2019 LSU vs. Alabama football game

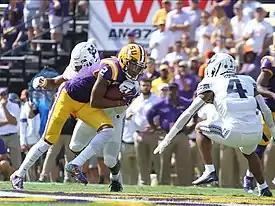
Justin Jefferson recovered the Crimson Tide's onside kick, allowing the Tigers to run out the clock with a 46–41 lead.

Two passes by Burrow to Edwards-Helaire and Jefferson put LSU into Alabama's territory, and the Tigers scored shortly thereafter with a 29-yard pass to Marshall. A blocked extra point attempt by York kept the score at 16–7. A touchback then placed Alabama at their 25 to begin their first drive of the quarter. After an incomplete pass and a short run, a 20-yard pass to Jeudy put the Crimson Tide around midfield. Following a false start penalty on Alabama, the Tide completed two short passes and two short runs, but were unable to gain 15 yards, resulting in a turnover on downs at the LSU 49. Burrow completed a short pass to Thaddeus Moss, who fumbled but recovered. Two short runs followed before that put them at fourth and 1 at Alabama's 42, but after getting a delay of game penalty against them, they punted, with Zach Von Rosenberg putting it out-of-bounds at Alabama's 9. Following a false start penalty against Alex Leatherwood, the Crimson Tide were able to reach the first down with a Jeudy reception that put them on their own 36. This was followed by a 65-yard touchdown pass to Smith, which brought the score to 16–13 after a failed extra point attempt.